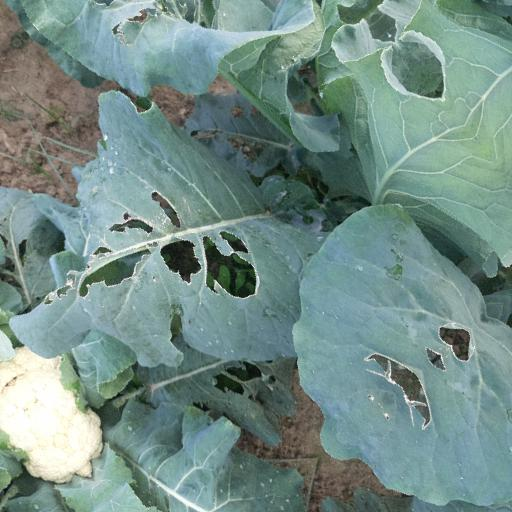
Label: Black Rot